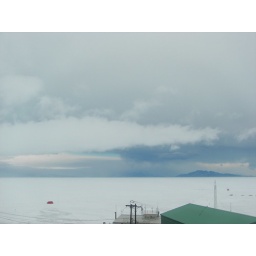
View from my office window in Crary Lab.